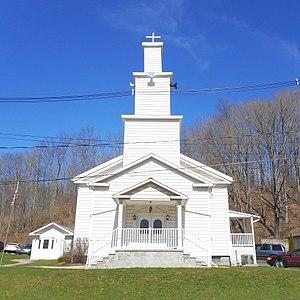
Alba est un borough situé au sud-ouest du comté de Bradford, en Pennsylvanie, aux États-Unis. En 2010, il comptait une population de 157 habitants. Il est incorporé le 4 février 1864.